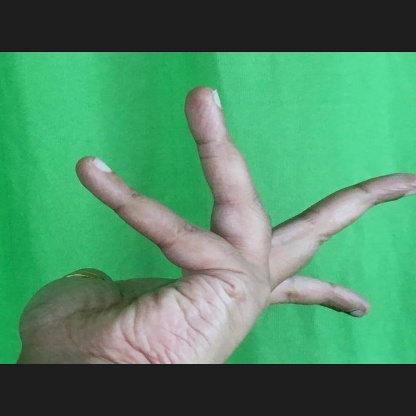
Mudra: Alapadmam